Vinnie Kilduff

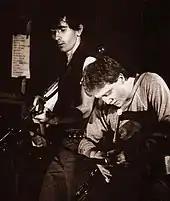
Kilduff performing with U2 during their War Tour in 1983 at the RDS Dublin

In 1981, Kilduff was asked by U2 to play uilleann pipes and bodhrán on their album "October" and to guest with them at their concert in Slane Castle that year. In 1983, Kilduff rejoined U2 for their promotional tour of the album "War". In 2009, the U2 song "Tomorrow" with Kilduff playing the uilleann pipes was featured in "It Might Get Loud", the Davis Guggenheim documentary on the electric guitar from the point of view of Jimmy Page, The Edge and Jack White.